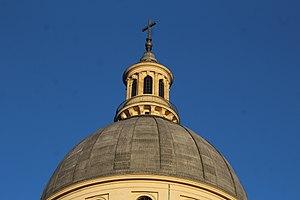
Dôme du Panthéon, Paris.
Le Panthéon est un monument de style néo-classique situé dans le 5ᵉ arrondissement de Paris. Au cœur du Quartier latin, sur la montagne Sainte-Geneviève, il est au centre de la place du Panthéon et entouré notamment de la mairie du 5ᵉ arrondissement, du lycée Henri-IV, de l'église Saint-Étienne-du-Mont, de la bibliothèque Sainte-Geneviève et de la faculté de droit. La rue Soufflot lui dessine une perspective jusqu'au jardin du Luxembourg.